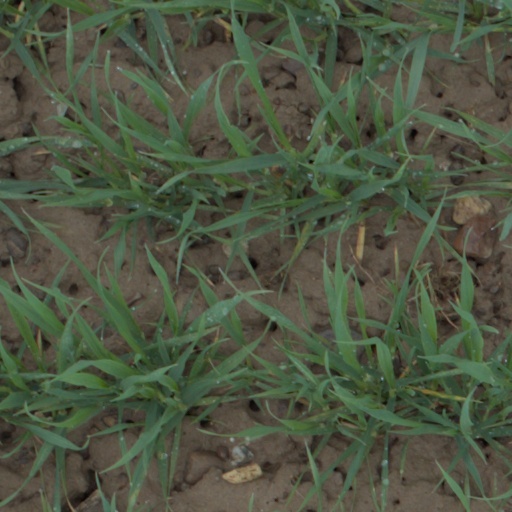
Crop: wheat